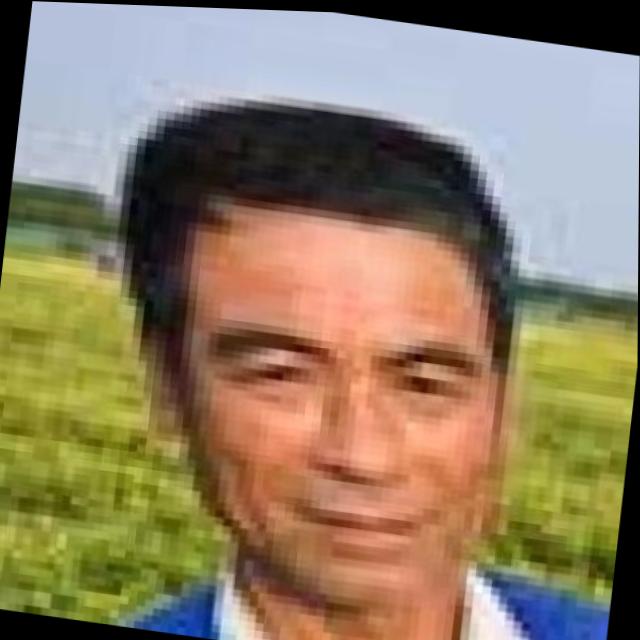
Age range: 45-64